Debugger

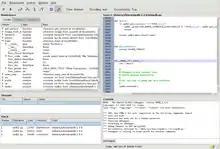
Winpdb debugging itself

A debugger is a computer program used to test and debug other programs (the "target" programs). Common features of debuggers include the ability to run or halt the target program using breakpoints, step through code line by line, and display or modify the contents of memory, CPU registers, and stack frames.